Dental assistant

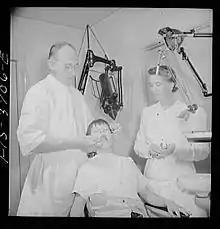
Infection control was very different in historical dentistry when compared to dentistry nowadays in 2018. Dental assistants and dentists did not wear all or if any personal protection equipment when practicing. We can see that the dentist, in this case on the left, is not wearing a mask, gloves or eye protection (apart from his glasses). Additionally, the dental assistant on the right, is also not wearing any gloves, mask or eye protection.

Dental assistants are members of the dental team. They support a dental operator (such as a dentist or other treating dental auxiliary) in providing more efficient dental treatment. "Dental assistants" are distinguished from other groups of dental auxiliaries (such as dental therapists, dental hygienists and dental technicians) by differing training, roles and patient scopes.